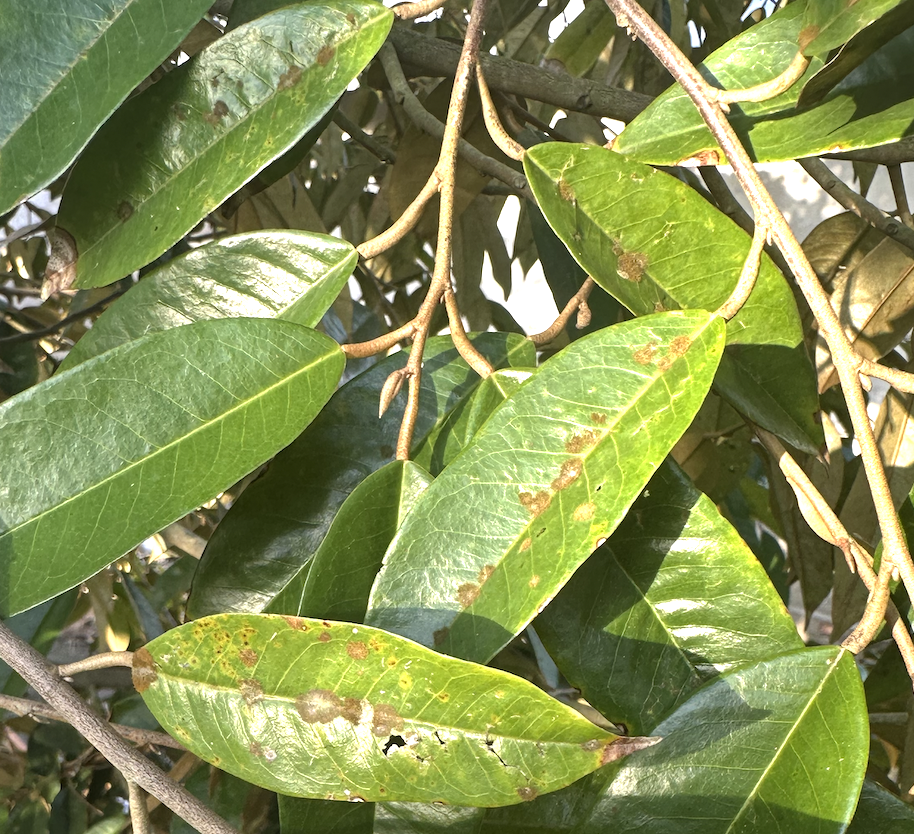
Label: stem_blight